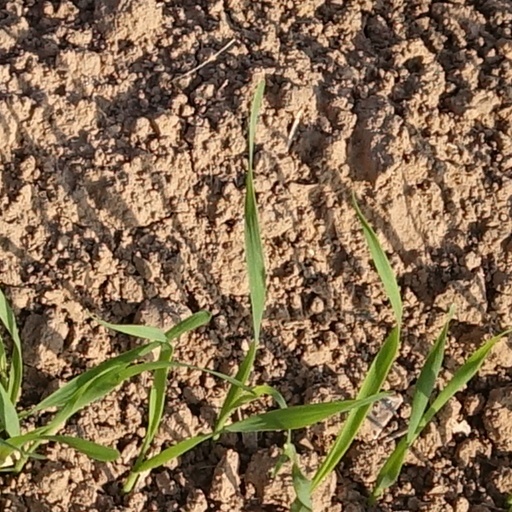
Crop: wheat